Describe the emotion expressed in this image:  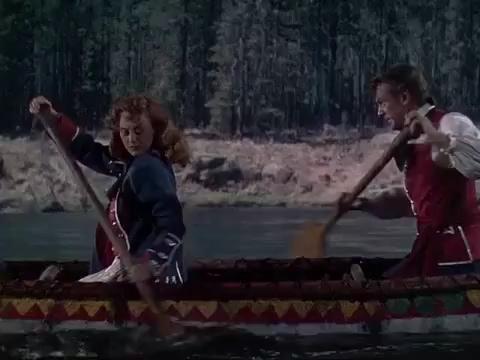
This person displays Pain, valence and arousal with high intensity.